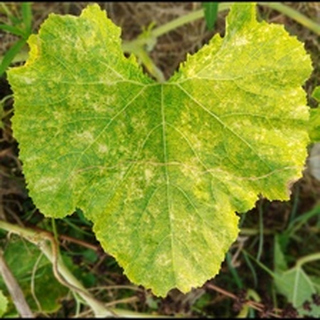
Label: pumpkin_mosaic_disease